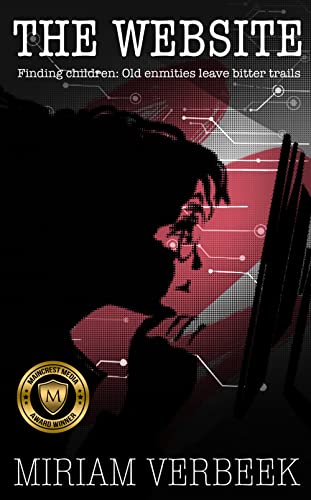
The Website: Finding the children (Songs of Si'Empra)
Category: Buy a Kindle
About the Author Miriam Verbeek was born to Dutch parents in Bandung, Indonesia in 1954 and migrated to Australia as a child. Throughout a career in academia and management consulting, she advocated for environmental and humanitarian causes. She's a mother, homemaker, nature lover and bushwalker and lives with her partner on the east coast of Australia.
Features: ★★★★★ PUBLISHERS WEEKLY’S BOOKLIFE PRIZE AWARD WINNER!★★★★★ CHANTICLEER INTERNATIONAL BOOK AWARD FINALIST FOR MYSTERY & MAYHEM! | “Verbeek’s | The Website | is strikingly original in concept and scope. While the topic of sex-trafficked children is a familiar one, the author integrates fantasy elements into the story, beginning with the fictional island of Si’Empra” – Book Life Prize | Perfect for fans of crime, thriller, and fantasy alike, | The Website | is a fast-paced, genre-mashing mystery novel that intertwines the beloved urban fantasy world of Si’Empra with the harsh realities of a child trafficking investigation. | Saskia Van Essen is a dwarf, finance geek, and crime investigator who has seen it all, from fraudulent activities to covert work with law enforcement agencies. But nothing could prepare her for the challenge of her latest mission – uncovering the secrets of an organized crime ring and dark net site that sells images of unusual-looking children tagged in Interpol’s Child Sexual Exploitation database. | In a stroke of luck, Saskia learns of a mystical, isolated island in the Antarctic called Si’Empra, and the people inhabiting this island share a remarkable resemblance to the missing children tagged in her database. Getting to the island is the least of her worries, however. Its inhabitants are wary of foreigners, and though she knows she’s getting close to those at the head of the trafficking ring, theyalways seem to be one step ahead. Can Saskia uncover the kingpins’ identities before more children fall victim to their whims? | Gripping and full of intrigue, | The Website | is sure to be enjoyed by fans of hits like Bruce Beckham’s | DI Skelgill | series and Yasmin Angoe’s | Nena Knight | trilogy. | Click “Add to cart” today!